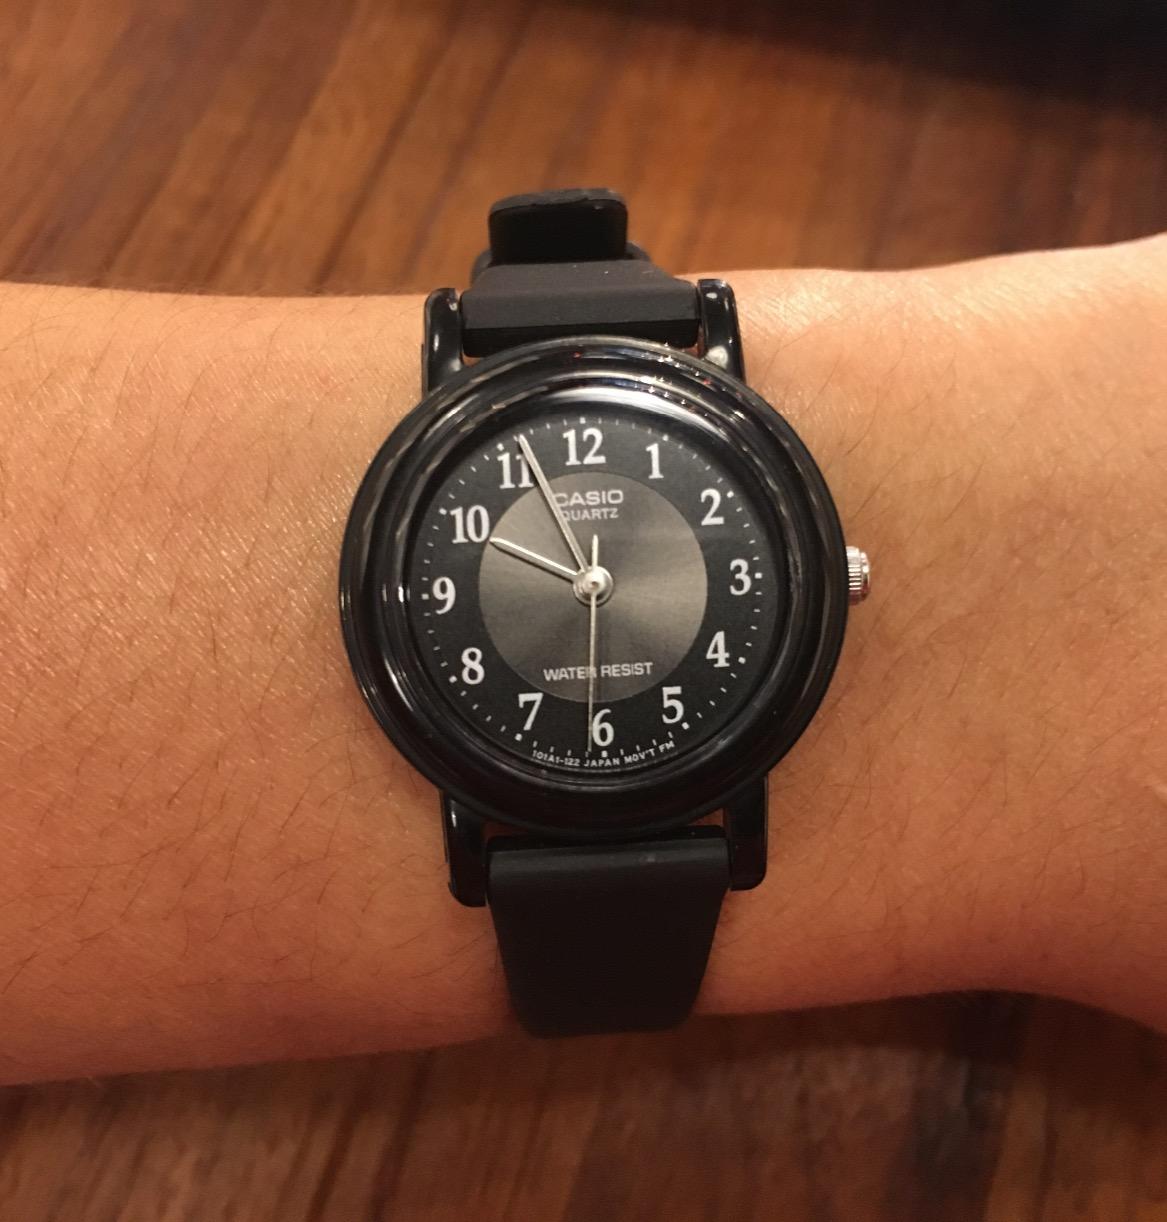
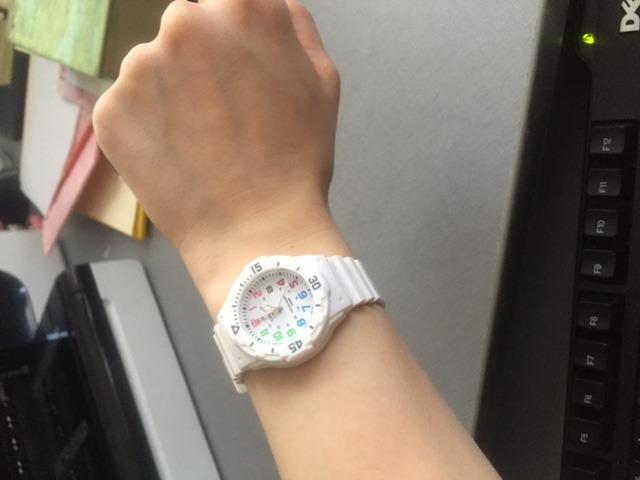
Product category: accessories_watch
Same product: no